Liberalism

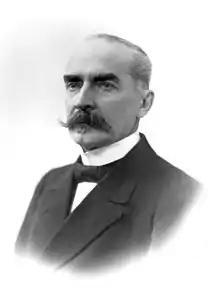
As a liberal nationalist, K. J. Ståhlberg (1865–1952), the President of Finland, anchored the state in liberal democracy, guarded the fragile germ of the rule of law, and embarked on internal reforms.

Isolated strands of liberal thought had existed in Eastern philosophy since the Chinese Spring and Autumn period and Western philosophy since the Ancient Greeks. The economist Murray Rothbard suggested that Chinese Taoist philosopher Laozi was the first libertarian, likening Laozi's ideas on government to Friedrich Hayek's theory of spontaneous order. These ideas were first drawn together and systematized as a distinct ideology by the English philosopher John Locke, generally regarded as the father of modern liberalism. The first major signs of liberal politics emerged in modern times. These ideas began to coalesce at the time of the English Civil War. The Levellers, a largely ignored minority political movement that primarily consisted of Puritans, Presbyterians, and Quakers, called for freedom of religion, frequent convening of parliament and equality under the law. The Glorious Revolution of 1688 enshrined parliamentary sovereignty and the right of revolution in Britain and was referred to by author Steven Pincus as the "first modern liberal revolution". The development of liberalism continued throughout the 18th century with the burgeoning Enlightenment ideals of the era. This period of profound intellectual vitality questioned old traditions and influenced several European monarchies throughout the 18th century. Political tension between England and its American colonies grew after 1765 and the Seven Years' War over the issue of taxation without representation, culminating in the American Revolutionary War and, eventually, the Declaration of Independence. After the war, the leaders debated about how to move forward. The Articles of Confederation, written in 1776, now appeared inadequate to provide security or even a functional government. The Confederation Congress called a Constitutional Convention in 1787, which resulted in the writing of a new Constitution of the United States establishing a federal government. In the context of the times, the Constitution was a republican and liberal document. It remains the oldest liberal governing document in effect worldwide.